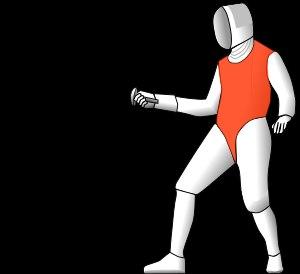
Le fleuret est une arme d’estoc de convention avec la caractéristique d’une lame à base carrée, utilisée dans la pratique de l’escrime.